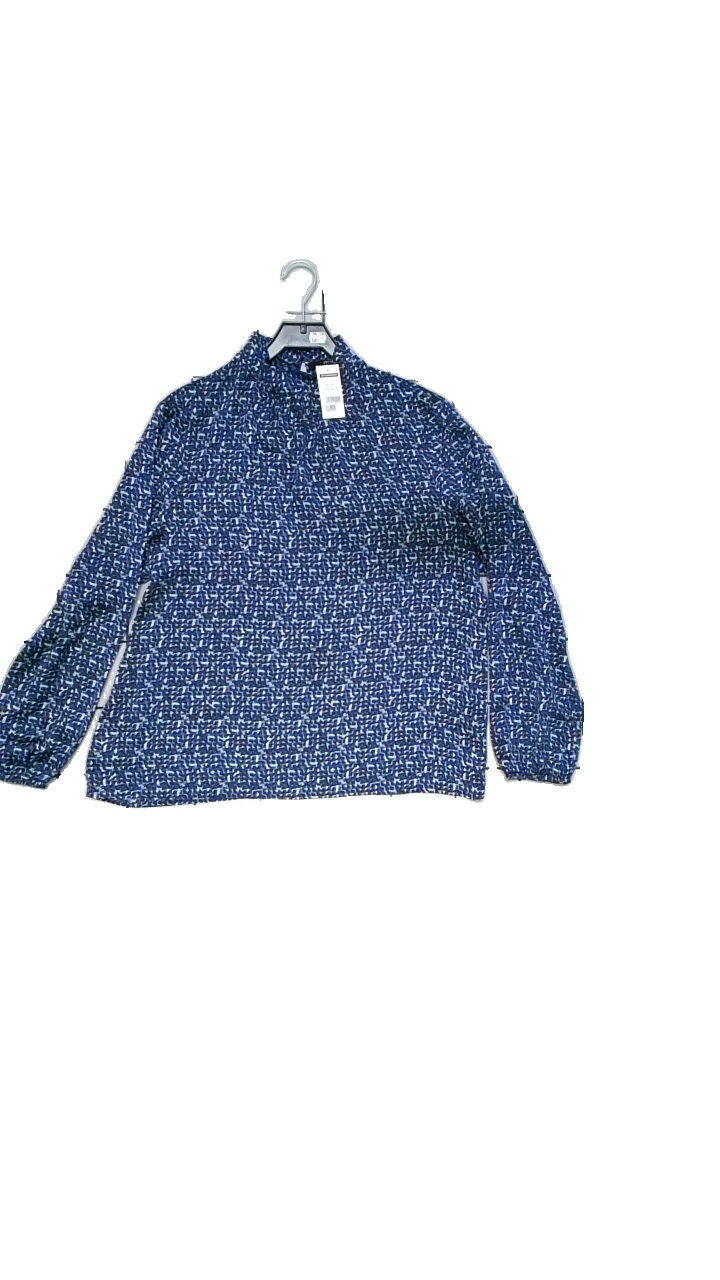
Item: Blouse (Ladies)
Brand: Missing
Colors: White, Blue, Brown, Multicolor
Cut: Regular, Loose
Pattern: Geometric print
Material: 100% polyester
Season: All
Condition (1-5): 5
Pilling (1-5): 5
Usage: Reuse
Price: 50-100